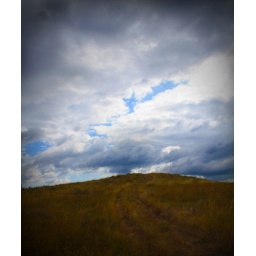
The sky crowned the hill in a sea of surreal splendor.